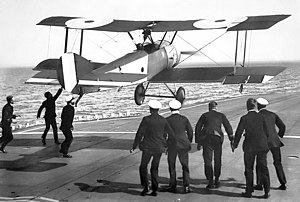
Sopwith Pup / Kilder
En RNAS Scout lander under prøveflyvninger på hangarskibet HMS Furious
Sopwith Scout, bedre kendt under det uformelle navn Sopwith Pup, var en britisk jager udviklet og anvendt under den første verdenskrig.